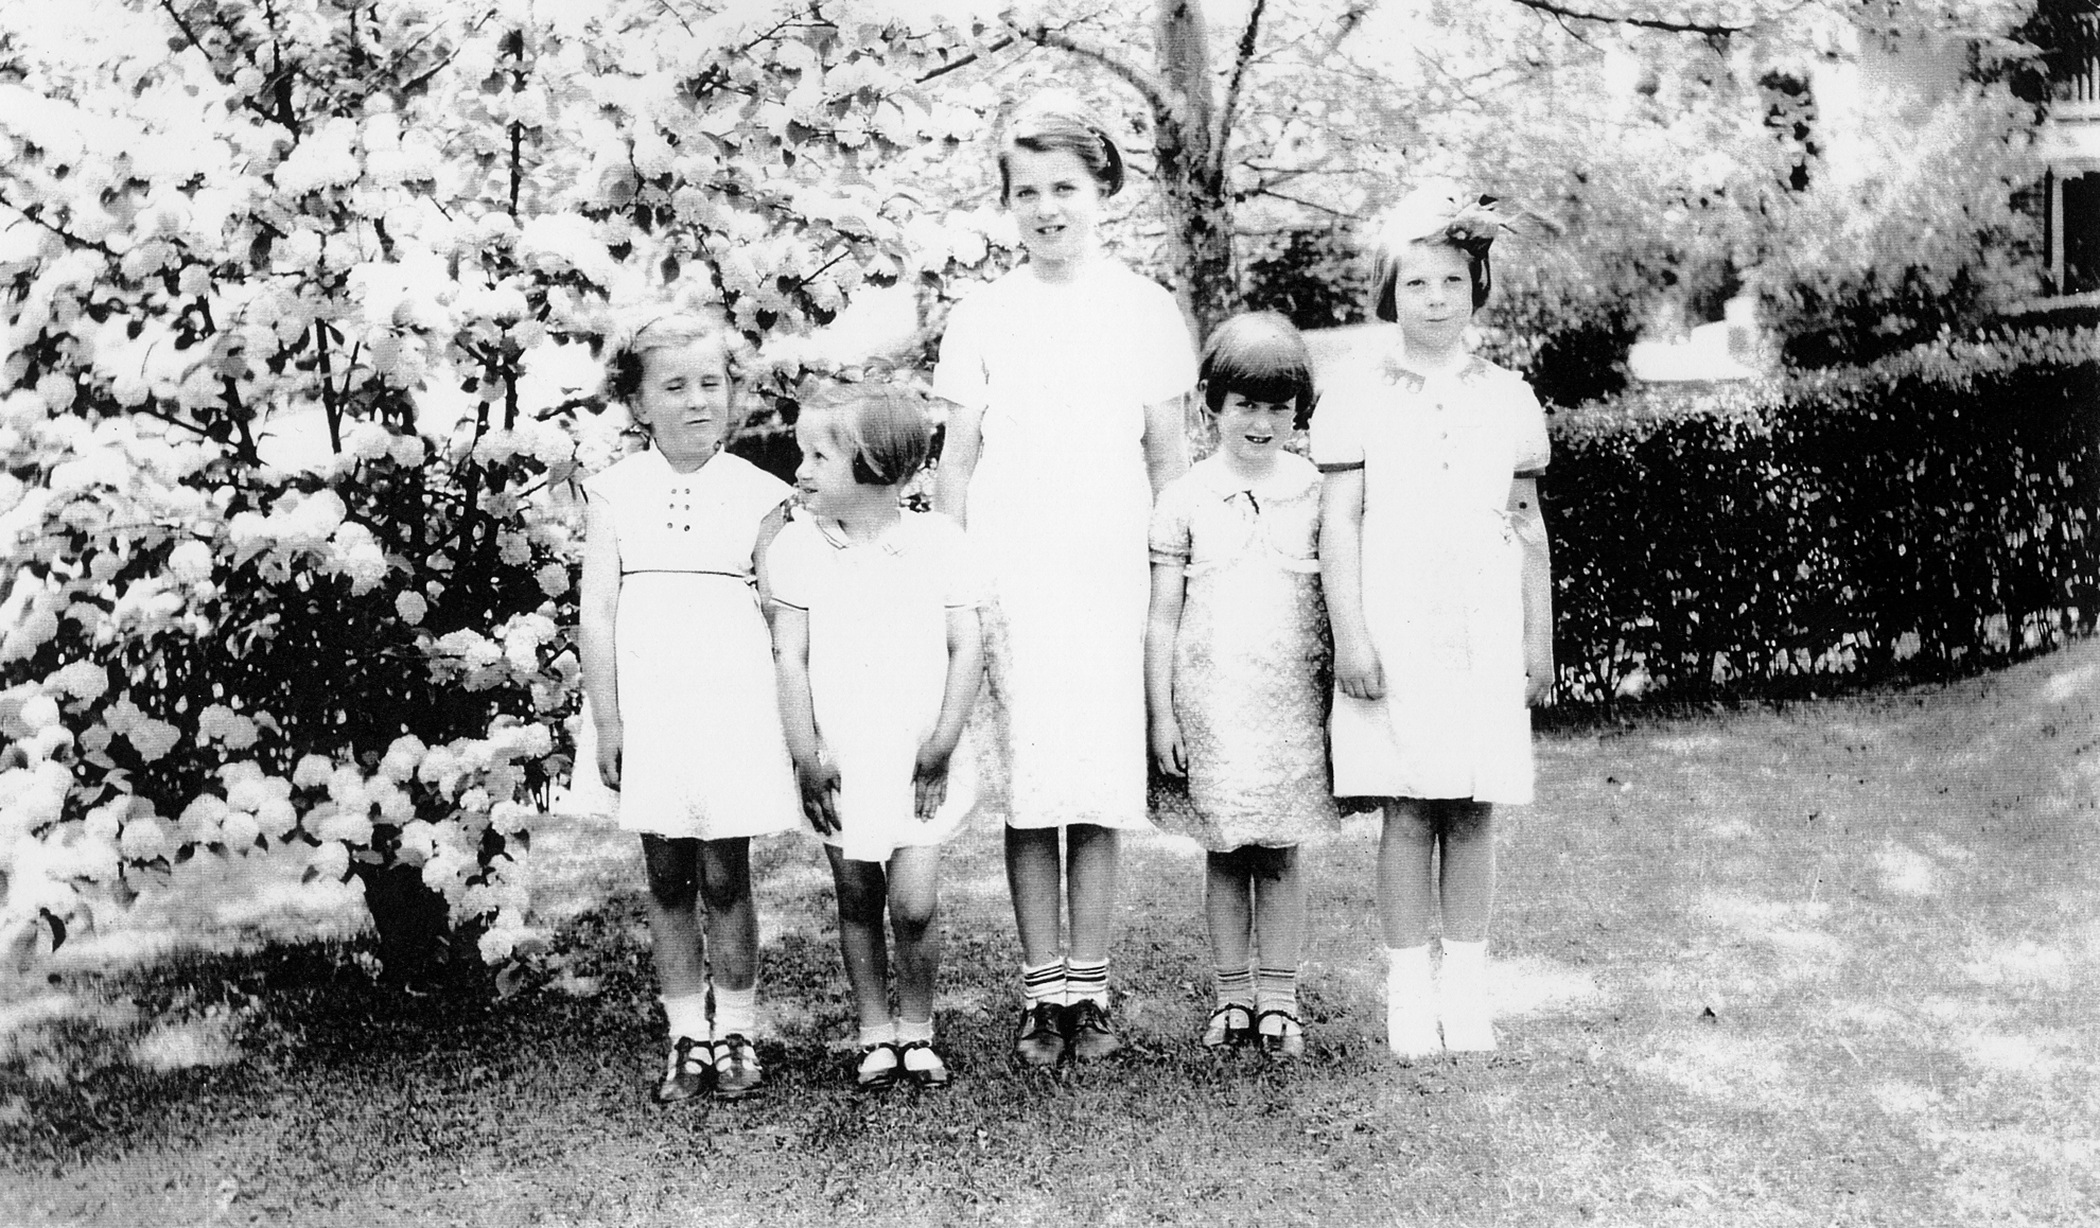
outdoor, person, winter, black and white, people, white, photography, vintage, retro, flower, summer, spring, monochrome, season, girls, photograph, monochrome photography